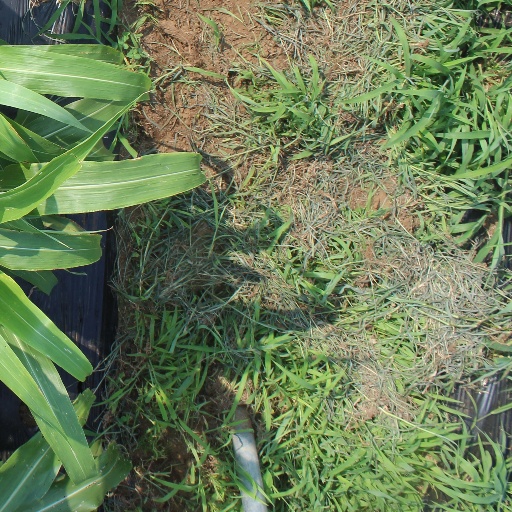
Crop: sorghum